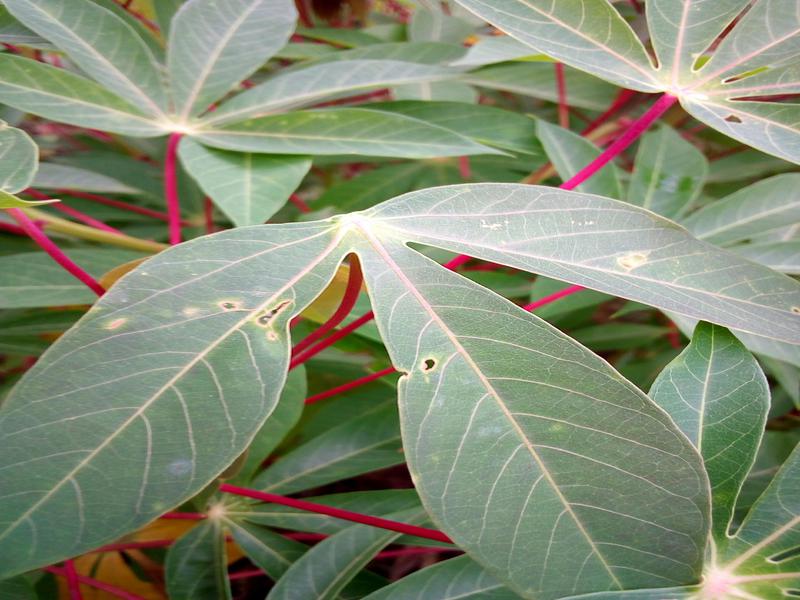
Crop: cassava
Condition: healthy